Maple Roads

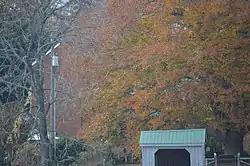
Seen through the trees

Maple Roads is a historic plantation house located near Keysville, Charlotte County, Virginia. It was built in the early-19th century, and is a two-story, five-bay, brick dwelling in the Federal style. It is a single-pile I-house with a -story rear wing. Also on the property are a contributing 19th century one-room wood framed office with a steep standing seam metal gable roof, a simple early-20th century wood frame barn, and a family cemetery.